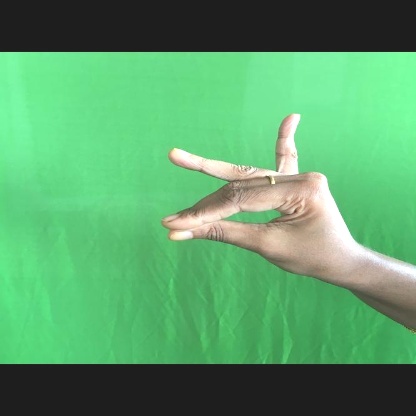
Mudra: Katakamukha